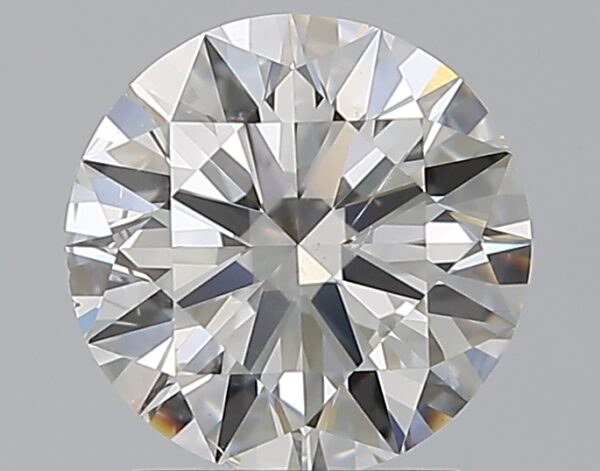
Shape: round
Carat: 1.6
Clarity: SI1
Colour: G
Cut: EX
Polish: EX
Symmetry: EX
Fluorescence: N
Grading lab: GIA
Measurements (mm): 7.48 x 7.53 x 4.59